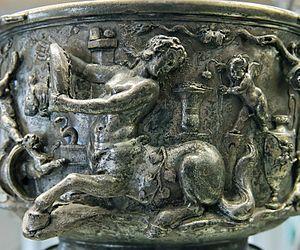
Centauresse et amours au milieu de tables chargées de vases, détail de l'une des coupes aux centaures de Berthouville. Provenance
Cet article présente l'histoire de l'orfèvrerie en France. Sa limitation géographique est le territoire français actuel.
Le trésor de Berthouville est un trésor archéologique découvert en 1830 par un laboureur sur le territoire de la commune de Berthouville, près de Bernay, en Normandie. Il comprend une centaine de pièces d'argenterie, dont certaines figurent parmi les chefs-d'œuvre de la toreutique antique. Il est actuellement conservé à Paris au Cabinet des médailles de la Bibliothèque nationale de France.